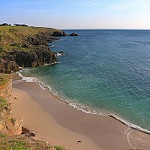
Label: sea